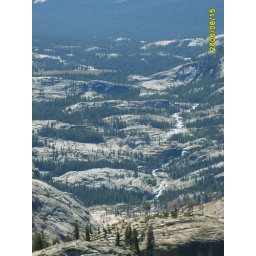
that light green in left top is were I started. Alook south from wild cat peick.